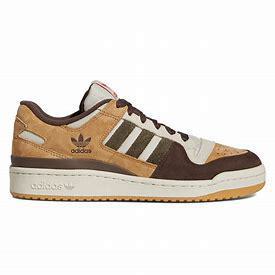
Brand: adidas
Model: originals Adidas Originals Forum 84